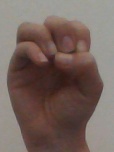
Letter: ha